Kenedon

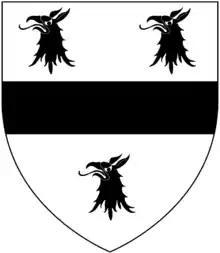
Arms of Hals of Kenedon: "Argent, a fess between three griffin's heads erased sable"

Kenedon is an historic manor situated in the parish of Sherford in Devon.